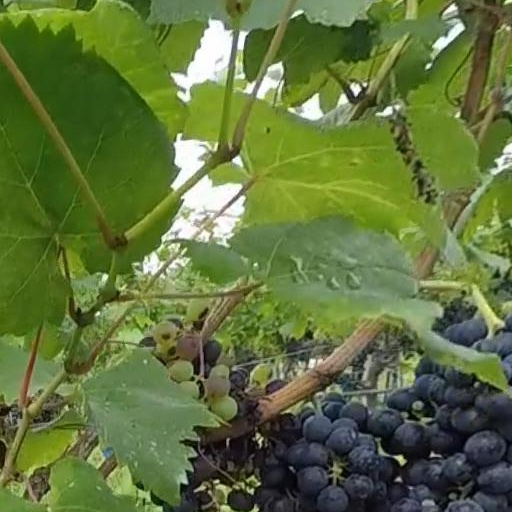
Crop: grape